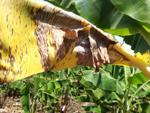
Label: segatoka